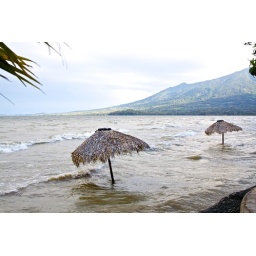
Sweet water beach in Ometepe, Nicaragua